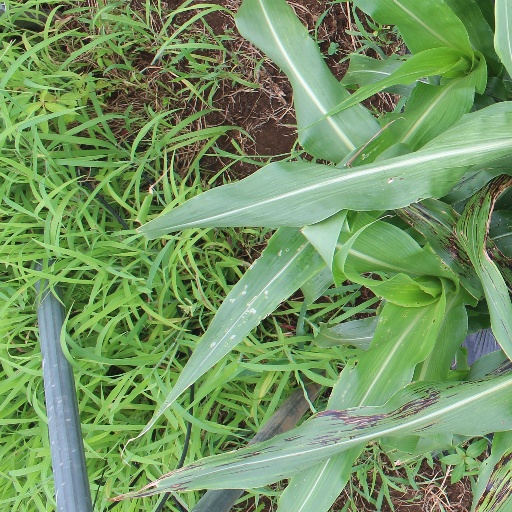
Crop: sorghum